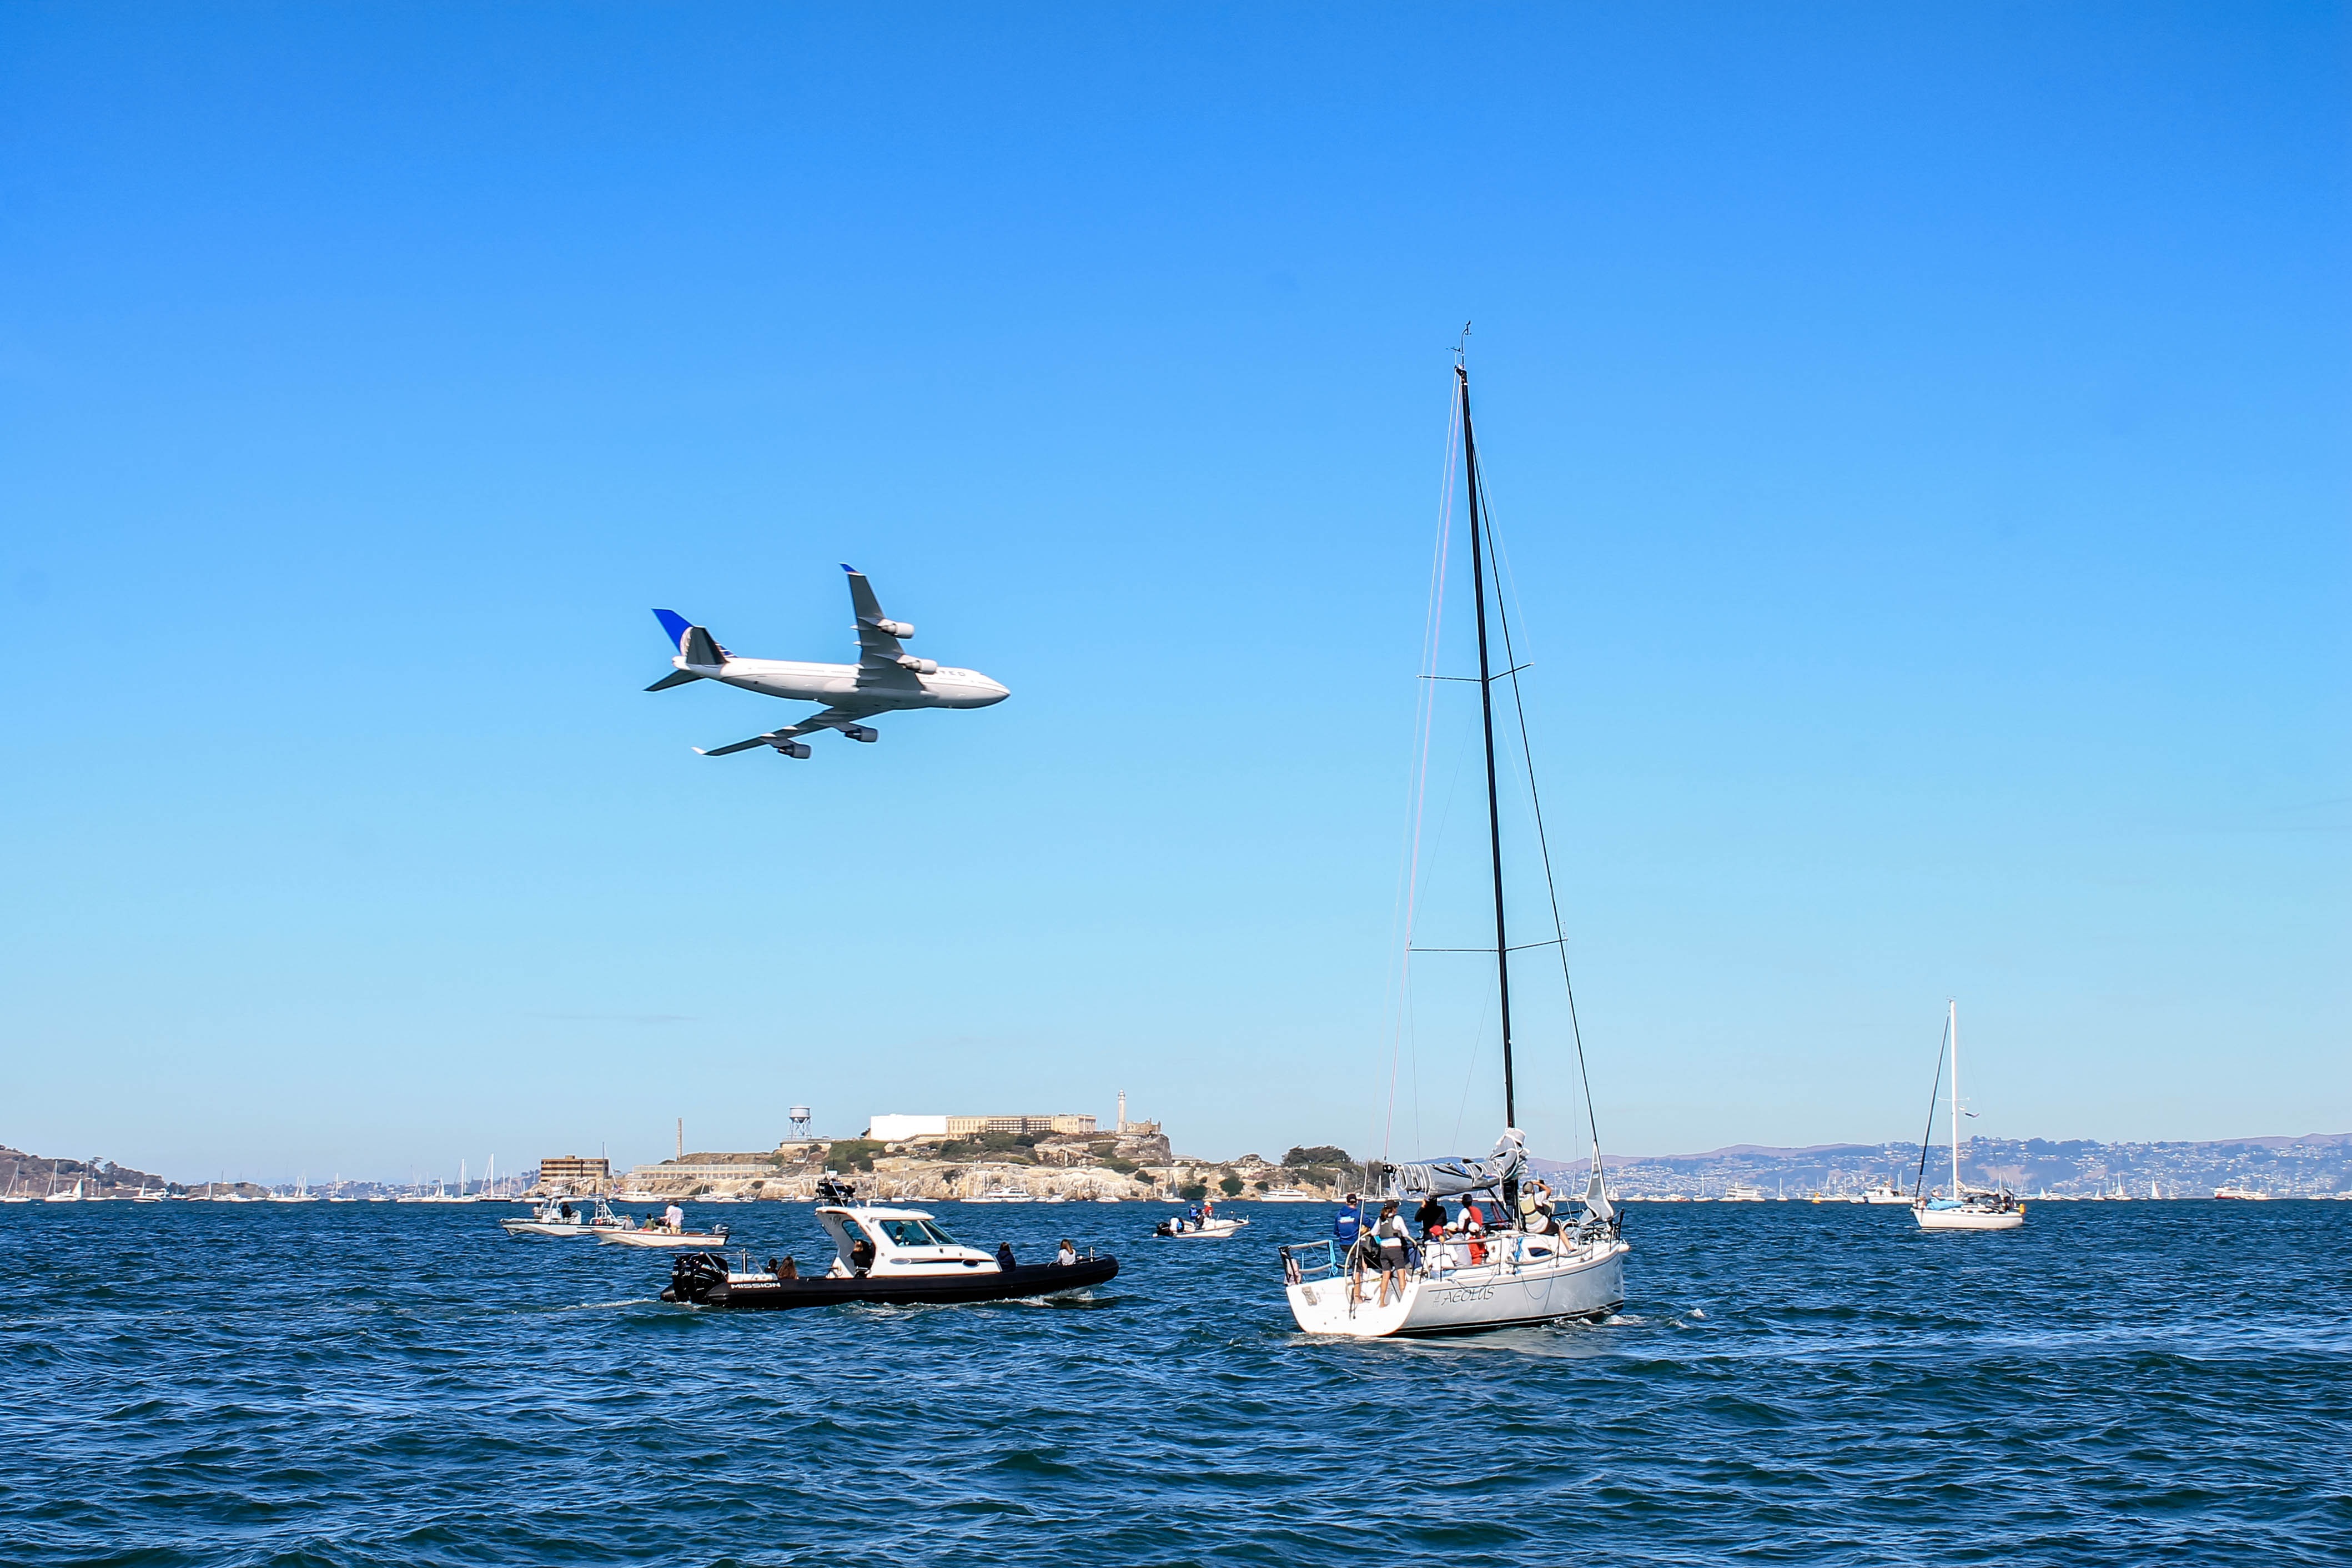
sea, water, nature, ocean, horizon, sky, deck, white, sport, boat, wave, adventure, wind, ship, summer, vacation, travel, transportation, transport, vessel, vehicle, aviation, sailing, holiday, blue, freedom, tourism, trip, lifestyle, leisure, sailboat, cruise, nautical, luxury, boating, sail, marine, yachts, yachting, regatta